Mounted band

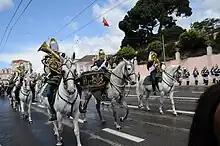
"Charanga a Cavalo" in the changing of the guard of the Portuguese Presidential Palace

The National Republican Guard (GNR) maintains a mounted band, known in Portuguese as the "Charanga a Cavalo".